Frederick Douglass Circle

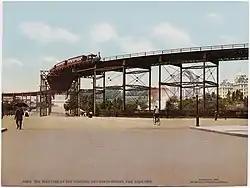
IRT Ninth Avenue Line in 1900

Although a ceremony was held to name the circle after Frederick Douglass on September 17, 1950, the pedestrian plaza in the center of the intersection was not completed until June 2, 2010. In 1993, local residents and the Central Park Conservancy began developing plans to redesign the circle and make it symmetrical with Duke Ellington Circle at the northeast corner of Central Park. Construction on the pedestrian plaza began in 2004 and was to be completed in one year. However, due to numerous construction delays, the plaza was not completed until June 2, 2010.